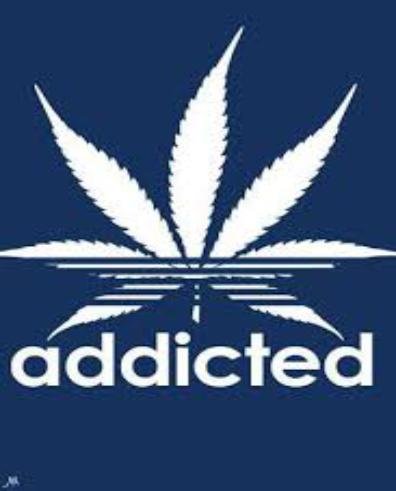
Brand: Addicted
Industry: Clothes